1954 FA Cup final

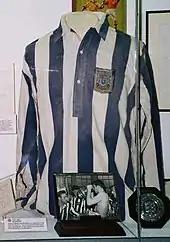
Memorabilia from the final on display at the National Football Museum in Preston

As a First Division club, West Bromwich Albion entered the FA Cup at the third round stage. They began their 61st FA Cup campaign at home against Chelsea, whom they beat 1–0 thanks to an own goal by Ron Greenwood. Their next cup match saw Albion defeat Rotherham United 4–0, in what was the first ever meeting between the two sides in any competition. Johnny Nicholls scored two of the goals and Ronnie Allen and Reg Ryan one each. A hat-trick from Ronnie Allen gave Albion a 3–2 win against Newcastle United in round five in a thrilling match. The game was played in front of 61,088 spectators, the highest attendance at The Hawthorns for 16 years. An estimated 20,000 more were locked out. Albion were then drawn at home for the fourth round in succession; this time Tottenham Hotspur were the visitors as the competition reached the quarter-final stage. A free-kick by Ray Barlow and two goals from Johnny Nicholls resulted in a 3–0 West Bromwich Albion victory.